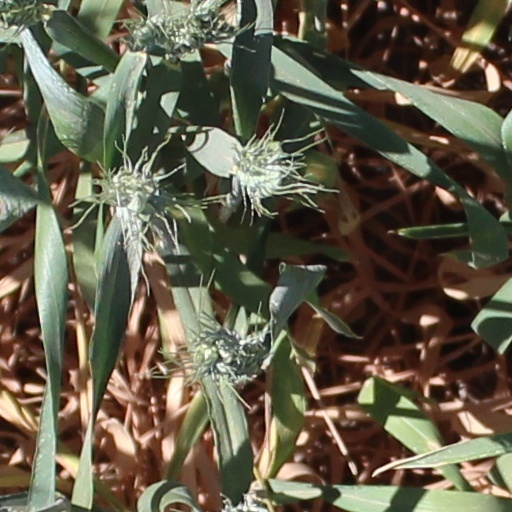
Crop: wheat